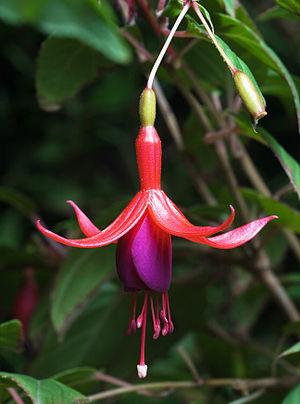
La Patagonie, également appelée « Le Grand Sud », désigne une région géographique appartenant au cône Sud située dans la partie méridionale de l'Amérique du Sud et partagée entre une partie chilienne à l'ouest et une partie argentine à l'est. La Patagonie comprend donc principalement le sud de l’Argentine et le sud du Chili, pour une superficie d'environ 800 000 kilomètres carrés. Ces deux régions, séparées par la cordillère des Andes, abritent des paysages contrastés de montagnes, de glaciers, de pampa, de forêts subpolaires, de littoraux, d'îles et d'archipels. Elles sont habitées depuis plus de dix mille ans par les Sud-Amérindiens, tels les Mapuches, et ont été décrites pour la première fois par l'Italien Antonio Pigafetta dans son récit, publié en 1525, de la première circumnavigation, une expédition entreprise par le navigateur portugais Fernand de Magellan et achevée, après la mort de celui-ci, par l'espagnol Juan Sebastián Elcano. Après une colonisation lente et difficile, une partie de la population autochtone aujourd'hui est métissée qu'on peut qualifier de « sudaméricano-européenne ».